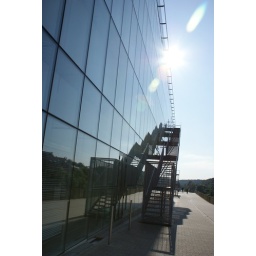
Big building near the lake